United States Marine Corps Recruit Training

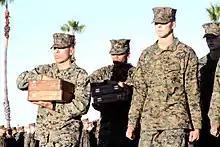
Drill instructors prior to handing out the Eagle, Globe, and Anchor after completing the crucible.

Week 9 begins with field week, where recruits will have to learn to navigate the land with only a map and compass. Table II is to follow field week; recruits will practice shooting at a much closer range of 25 yards and 100 yards. They will have 50 rounds and will be scored 2,1, or miss (0). They will be able to score a maximum of 100 points.